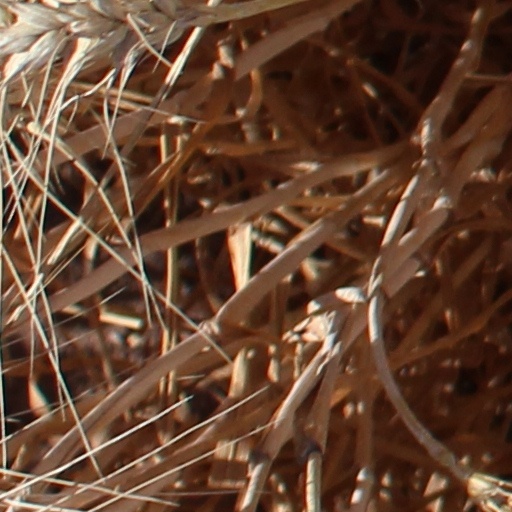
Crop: wheat